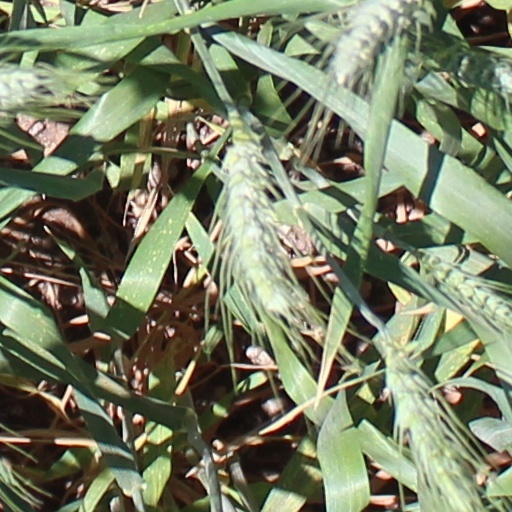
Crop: wheat